Craterostigmus tasmanianus

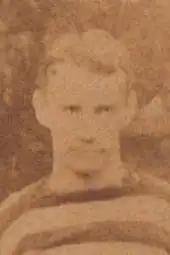
Reginald Innes Pocock

"Craterostigmus tasmanianus" was described in 1902 by Reginald Innes Pocock. The type specimen was found on the summit of Mount Rumney, outside the city of Hobart. It is the type species of the genus "Craterostigmus", and was, until 2008 when "C. crabilli" was named, the only species in the genus. Records of "C. tasmanianus" from New Zealand are almost certainly "C. crabilli".